Galvano da Levanto

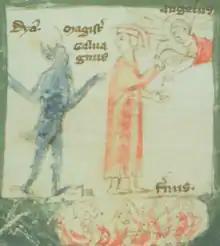
Galvano is saved from the Devil and the fires of Hell by an angel in this illustration from Paris 3181.

Galvano da Levanto or Galvanus de Levanto was a Genoese physician and writer. Devoutly religious, he may have joined the Third Order of Saint Francis. Having suffered medical and financial problems, he sought the patronage of King Philip IV of France and later Pope Boniface VIII and the "Curia romana". He wrote prolifically on medical and theological topics, but his most famous work today is his crusade treatise.